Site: brandenburg
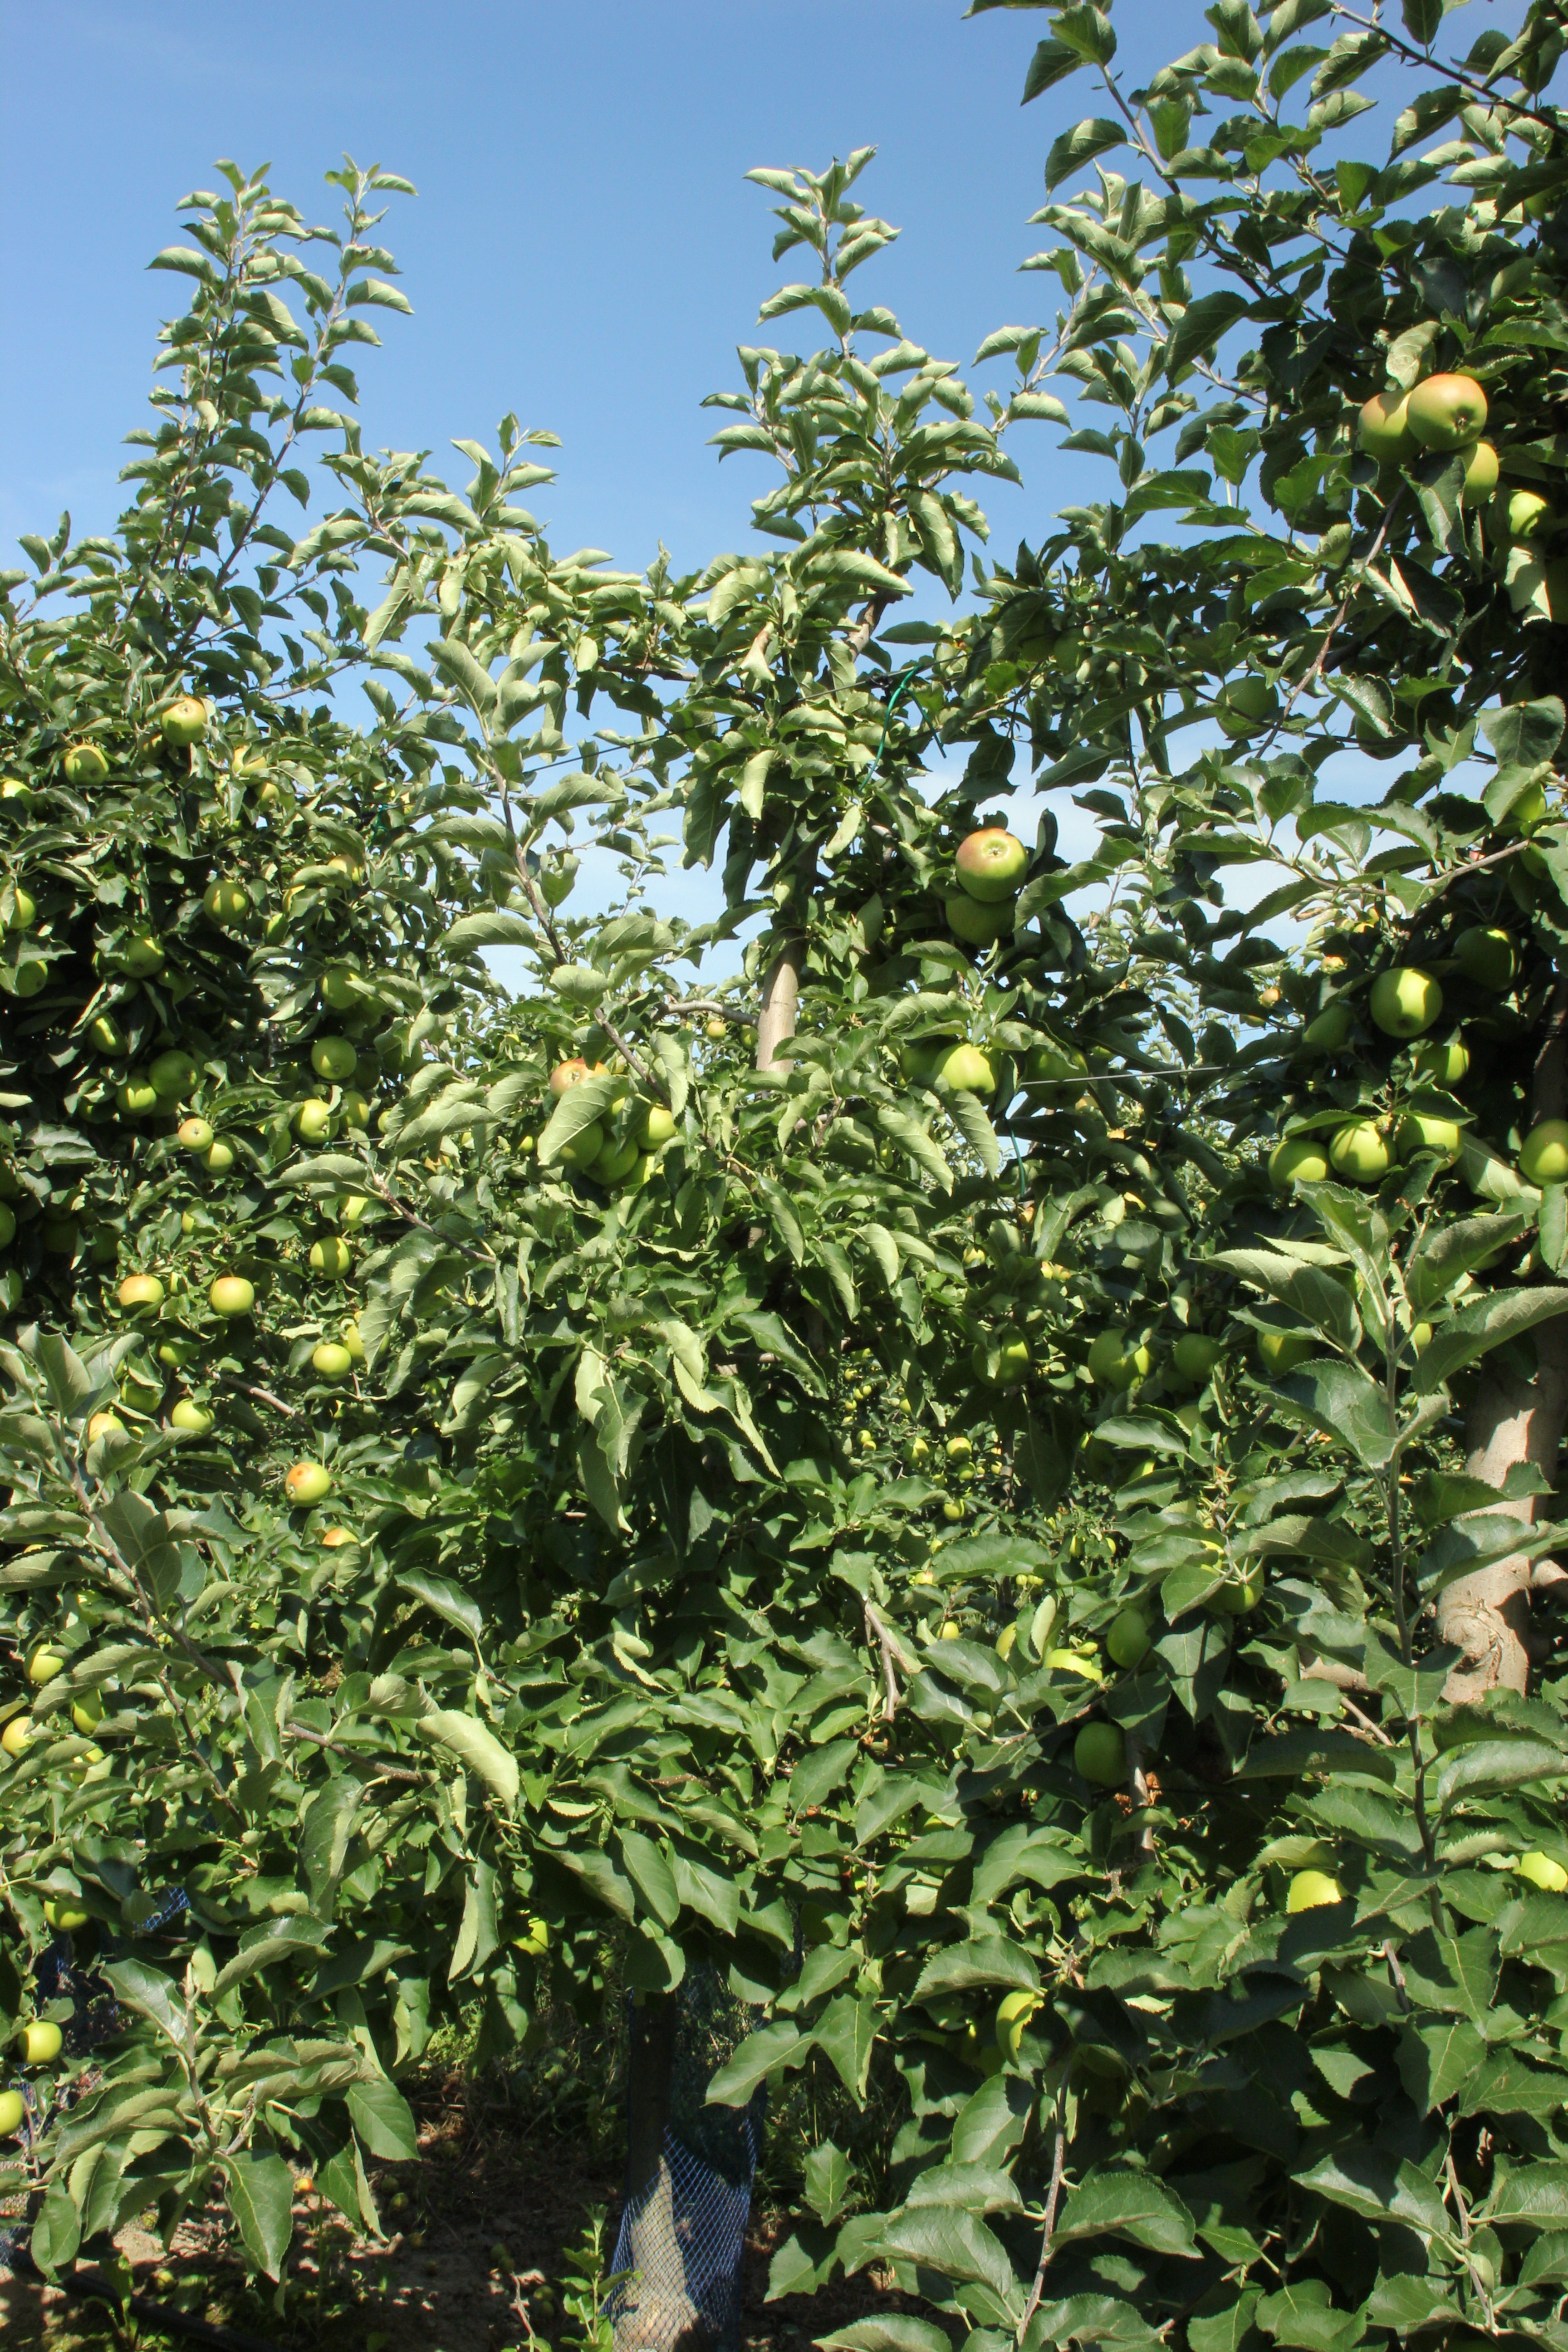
Growth stage (BBCH 77): Development of fruit